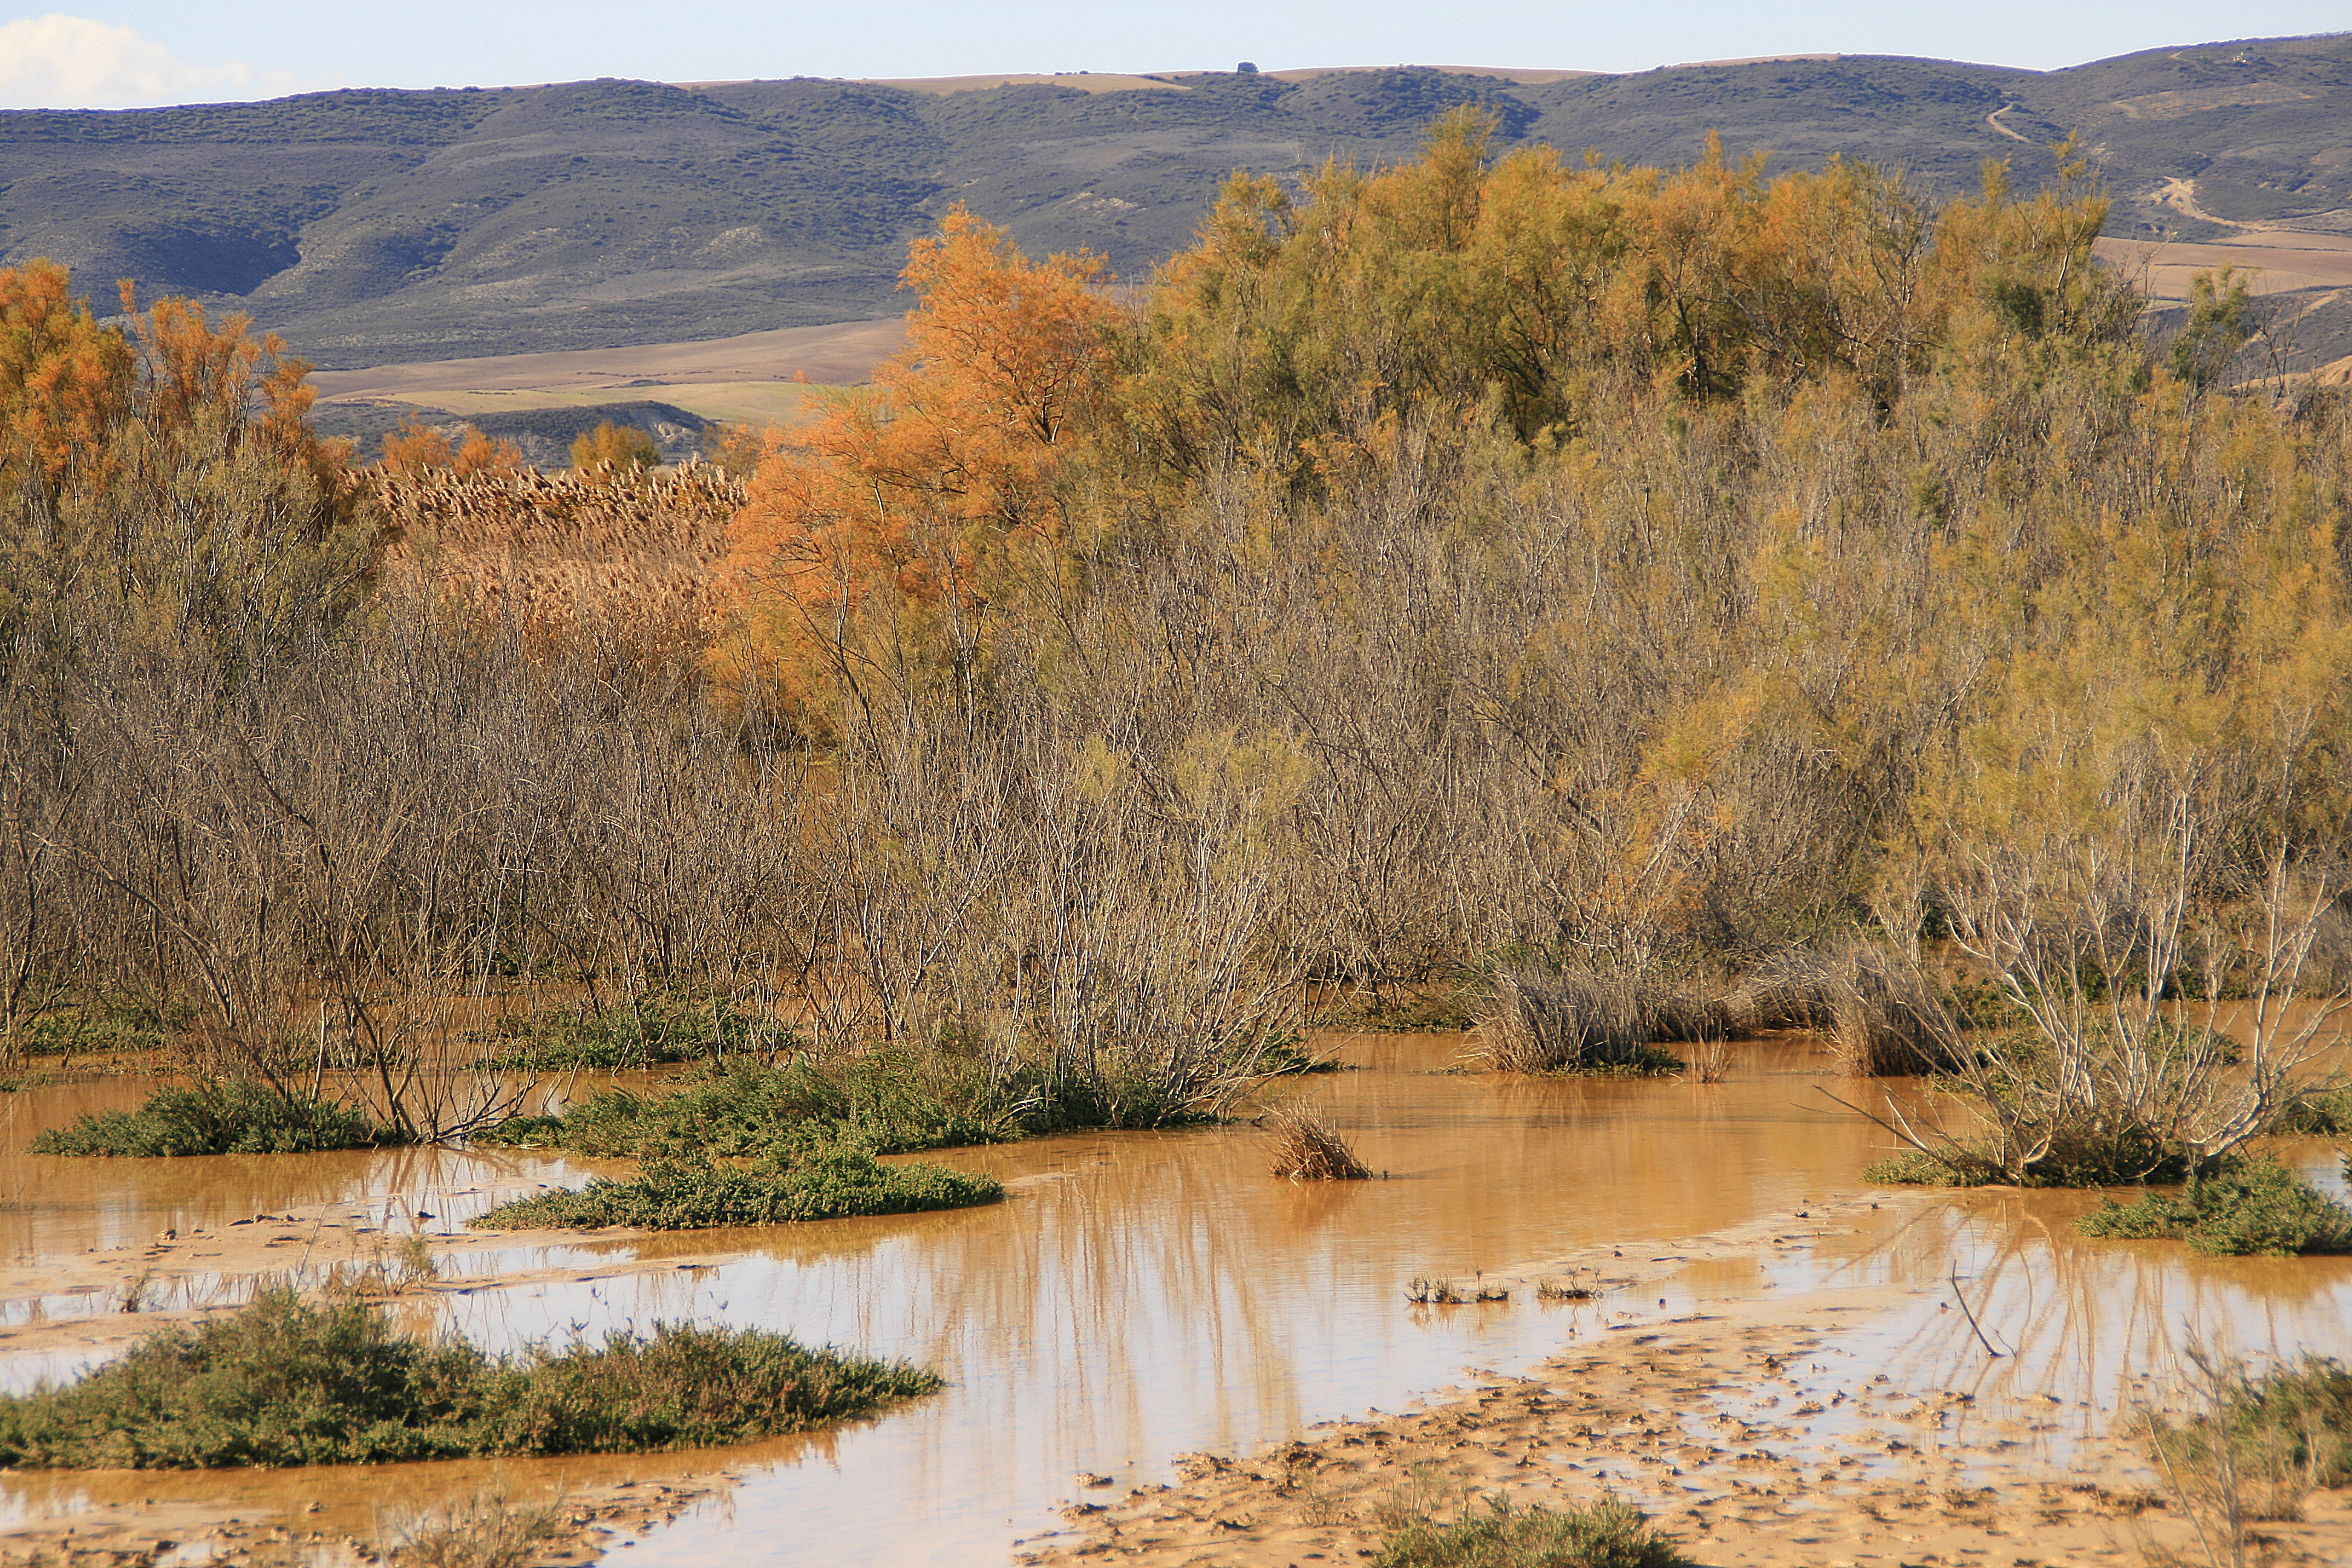
landscape, tree, wilderness, leaf, lake, river, valley, pond, stream, reflection, autumn, reservoir, national park, season, wetland, bog, plateau, bardenasreales, habitat, loch, ecosystem, natural environment, geographical feature